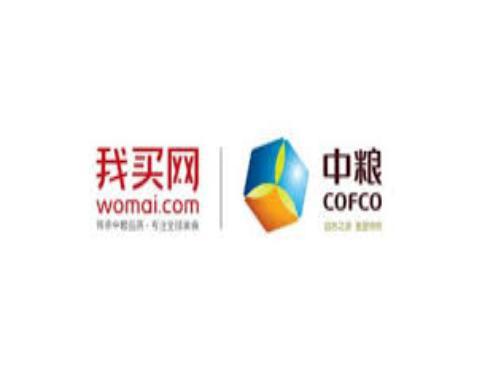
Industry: Others